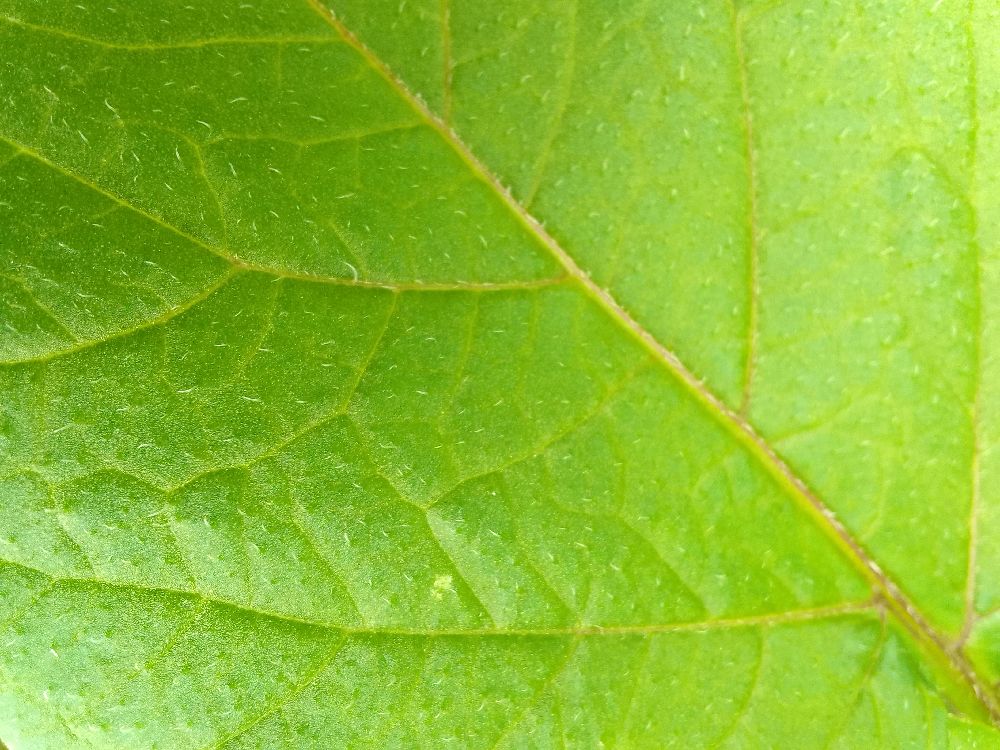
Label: Healthy